Juan Rodríguez Cabrillo

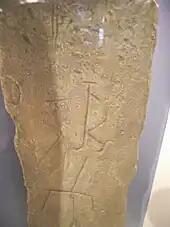
Replica of Cabrillo's tombstone at the Maritime Museum of San Diego.

The fleet spent the next week in the islands, mostly anchored in Cuyler Harbor, a bay on the northeastern coast of San Miguel Island. On October 18 the expedition saw Point Conception, which they named "Cabo de Galera".